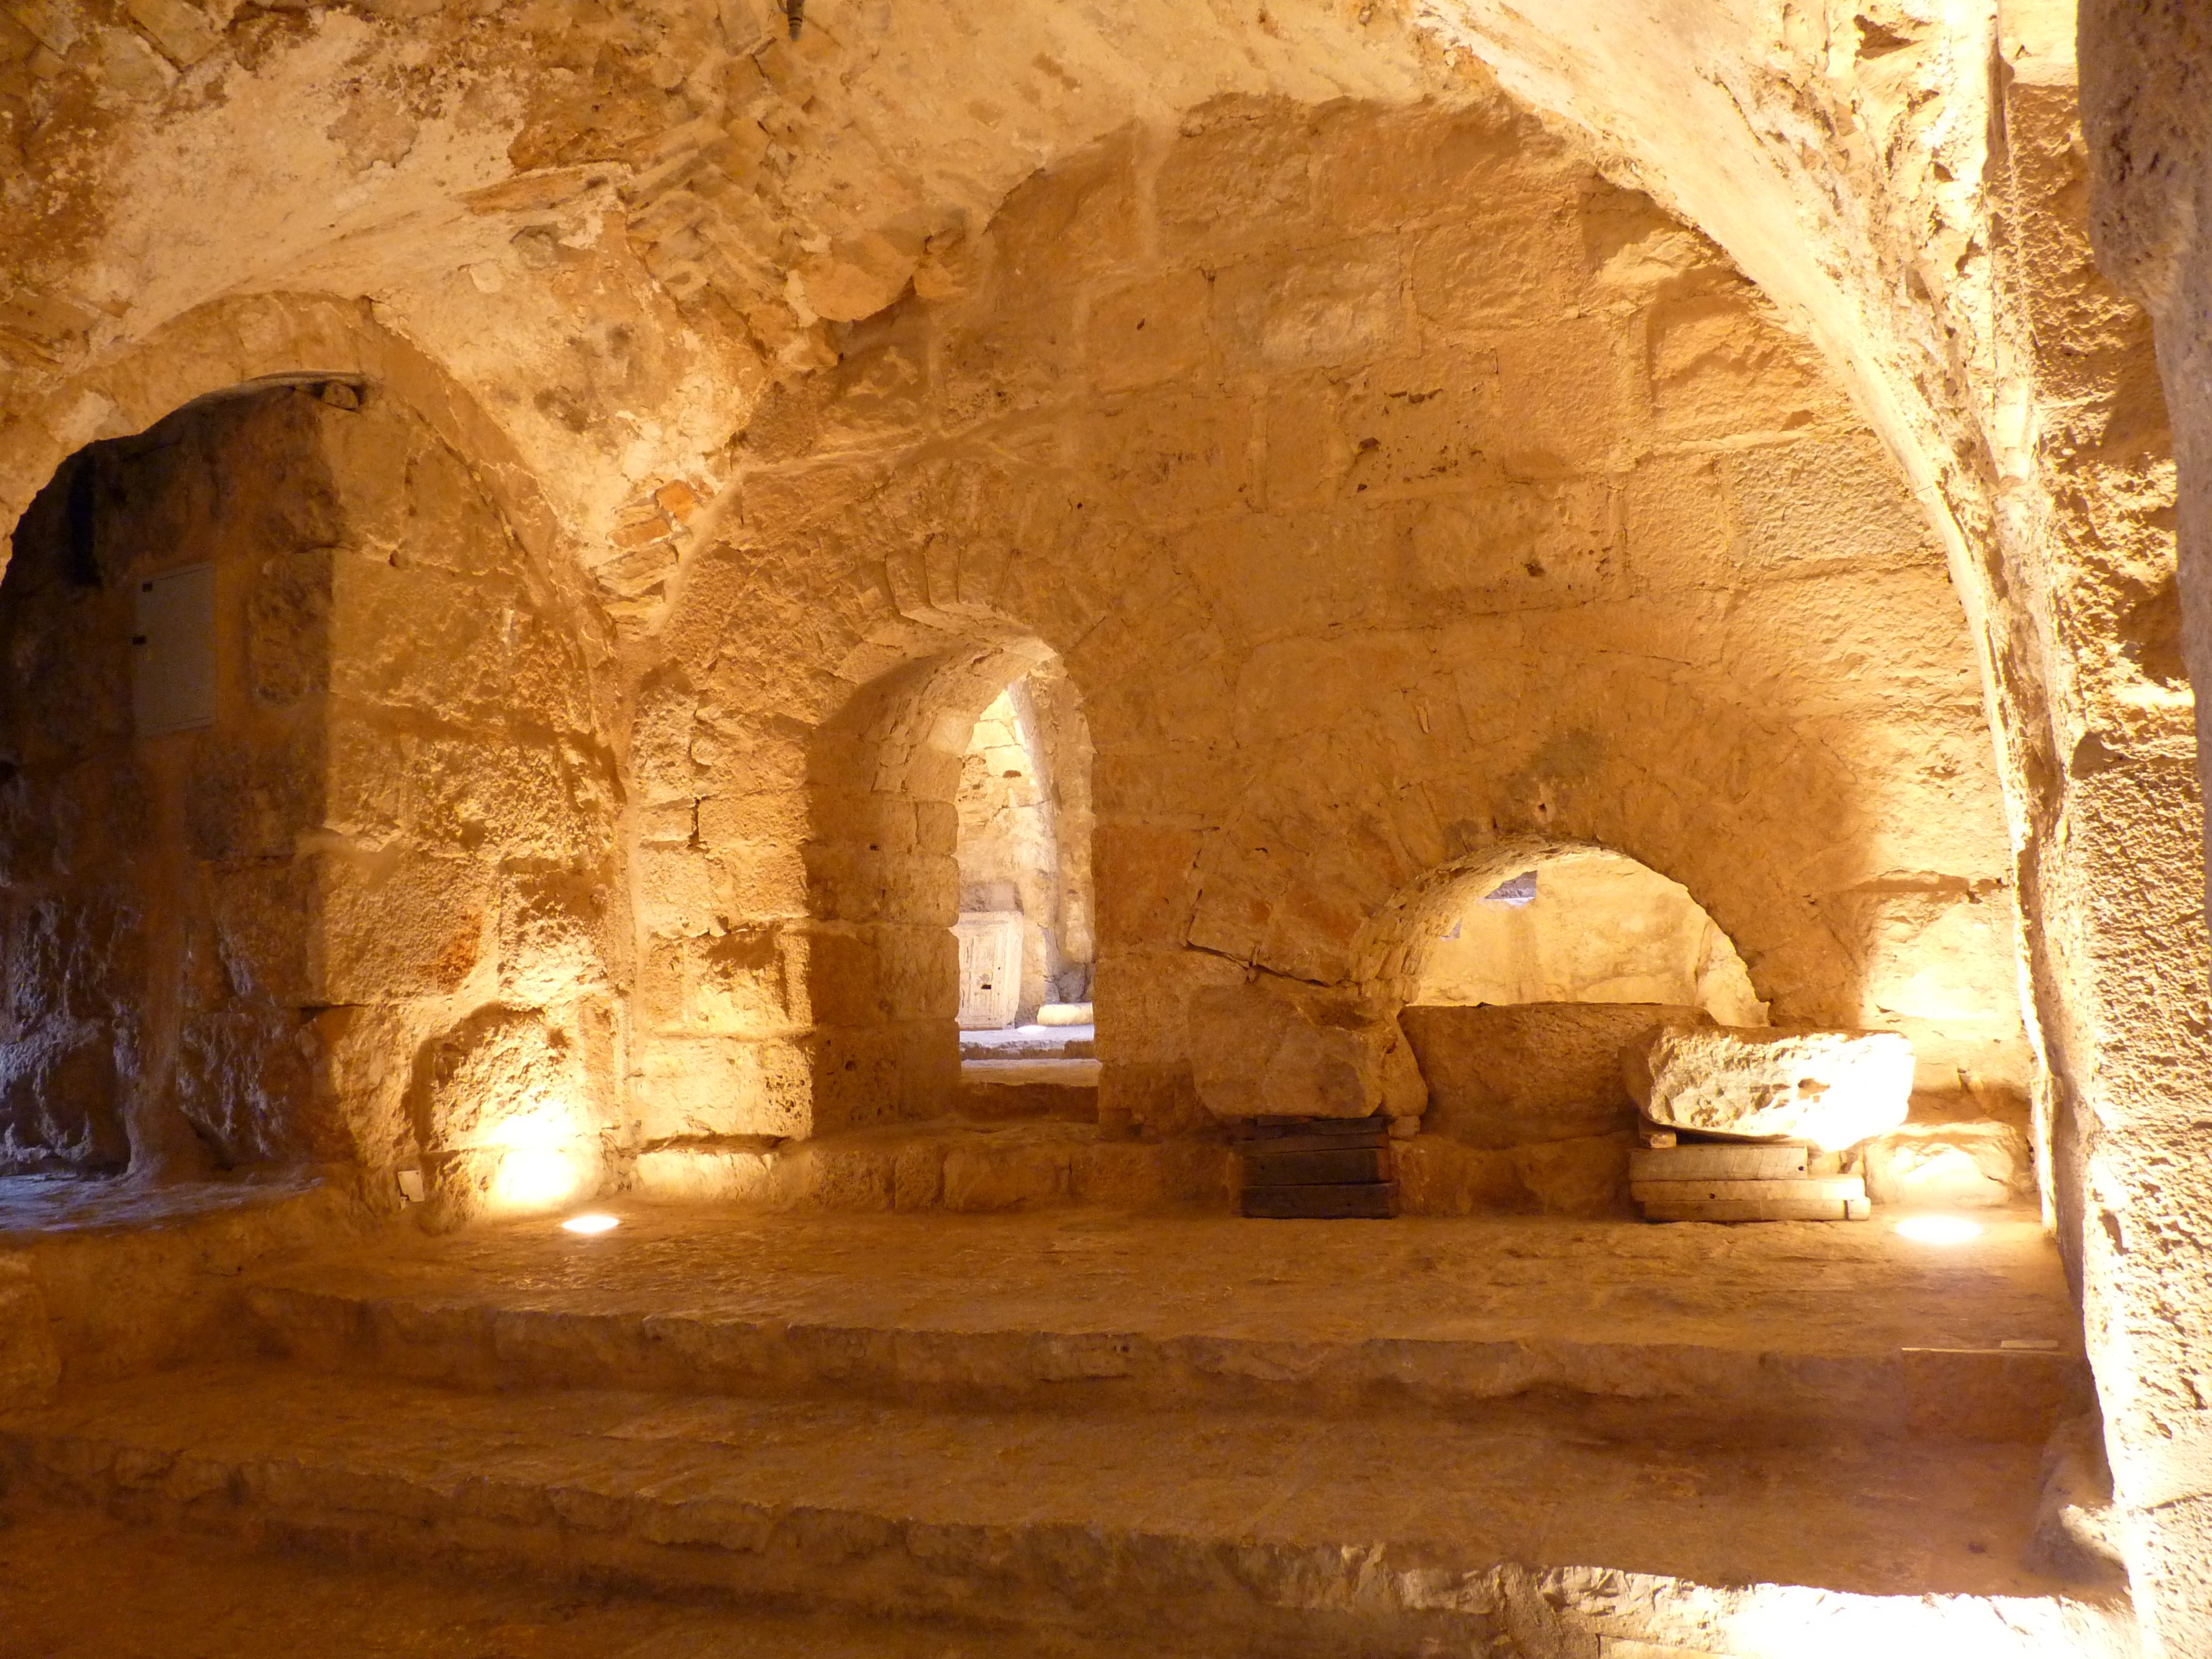
building, stone, travel, formation, arch, cave, holiday, ruin, jordan, temple, monastery, vault, crypt, keller, dungeon, middle east, ancient history, thermae, ajloun